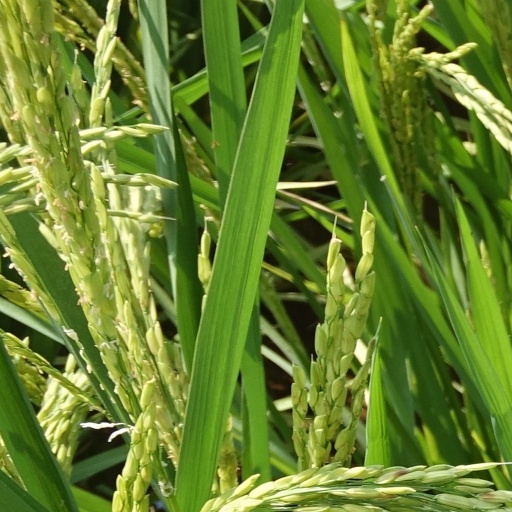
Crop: rice